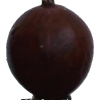
Label: gooseberry